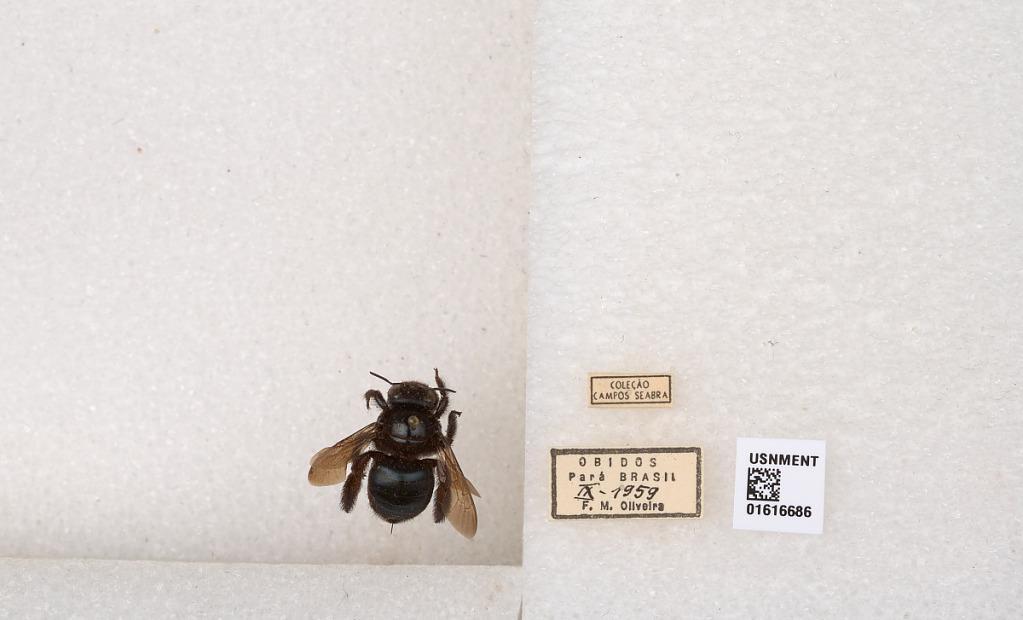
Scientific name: Xylocopa (Schonnherria) subcyanea Pérez
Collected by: F. Oliveira
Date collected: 1959-9-1
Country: Brazil
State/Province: Para
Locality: Obidos